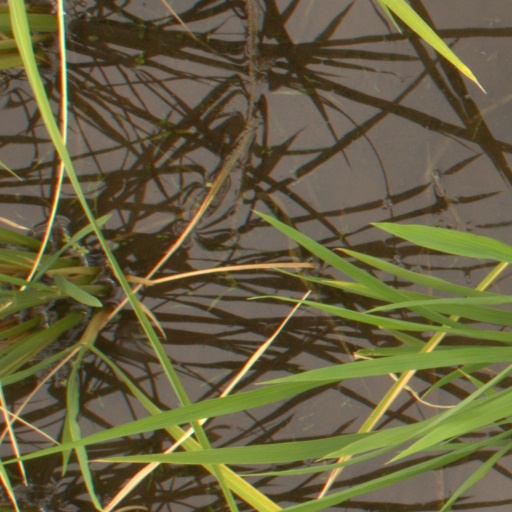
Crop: rice